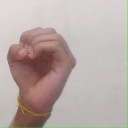
अक्षर: ऊ